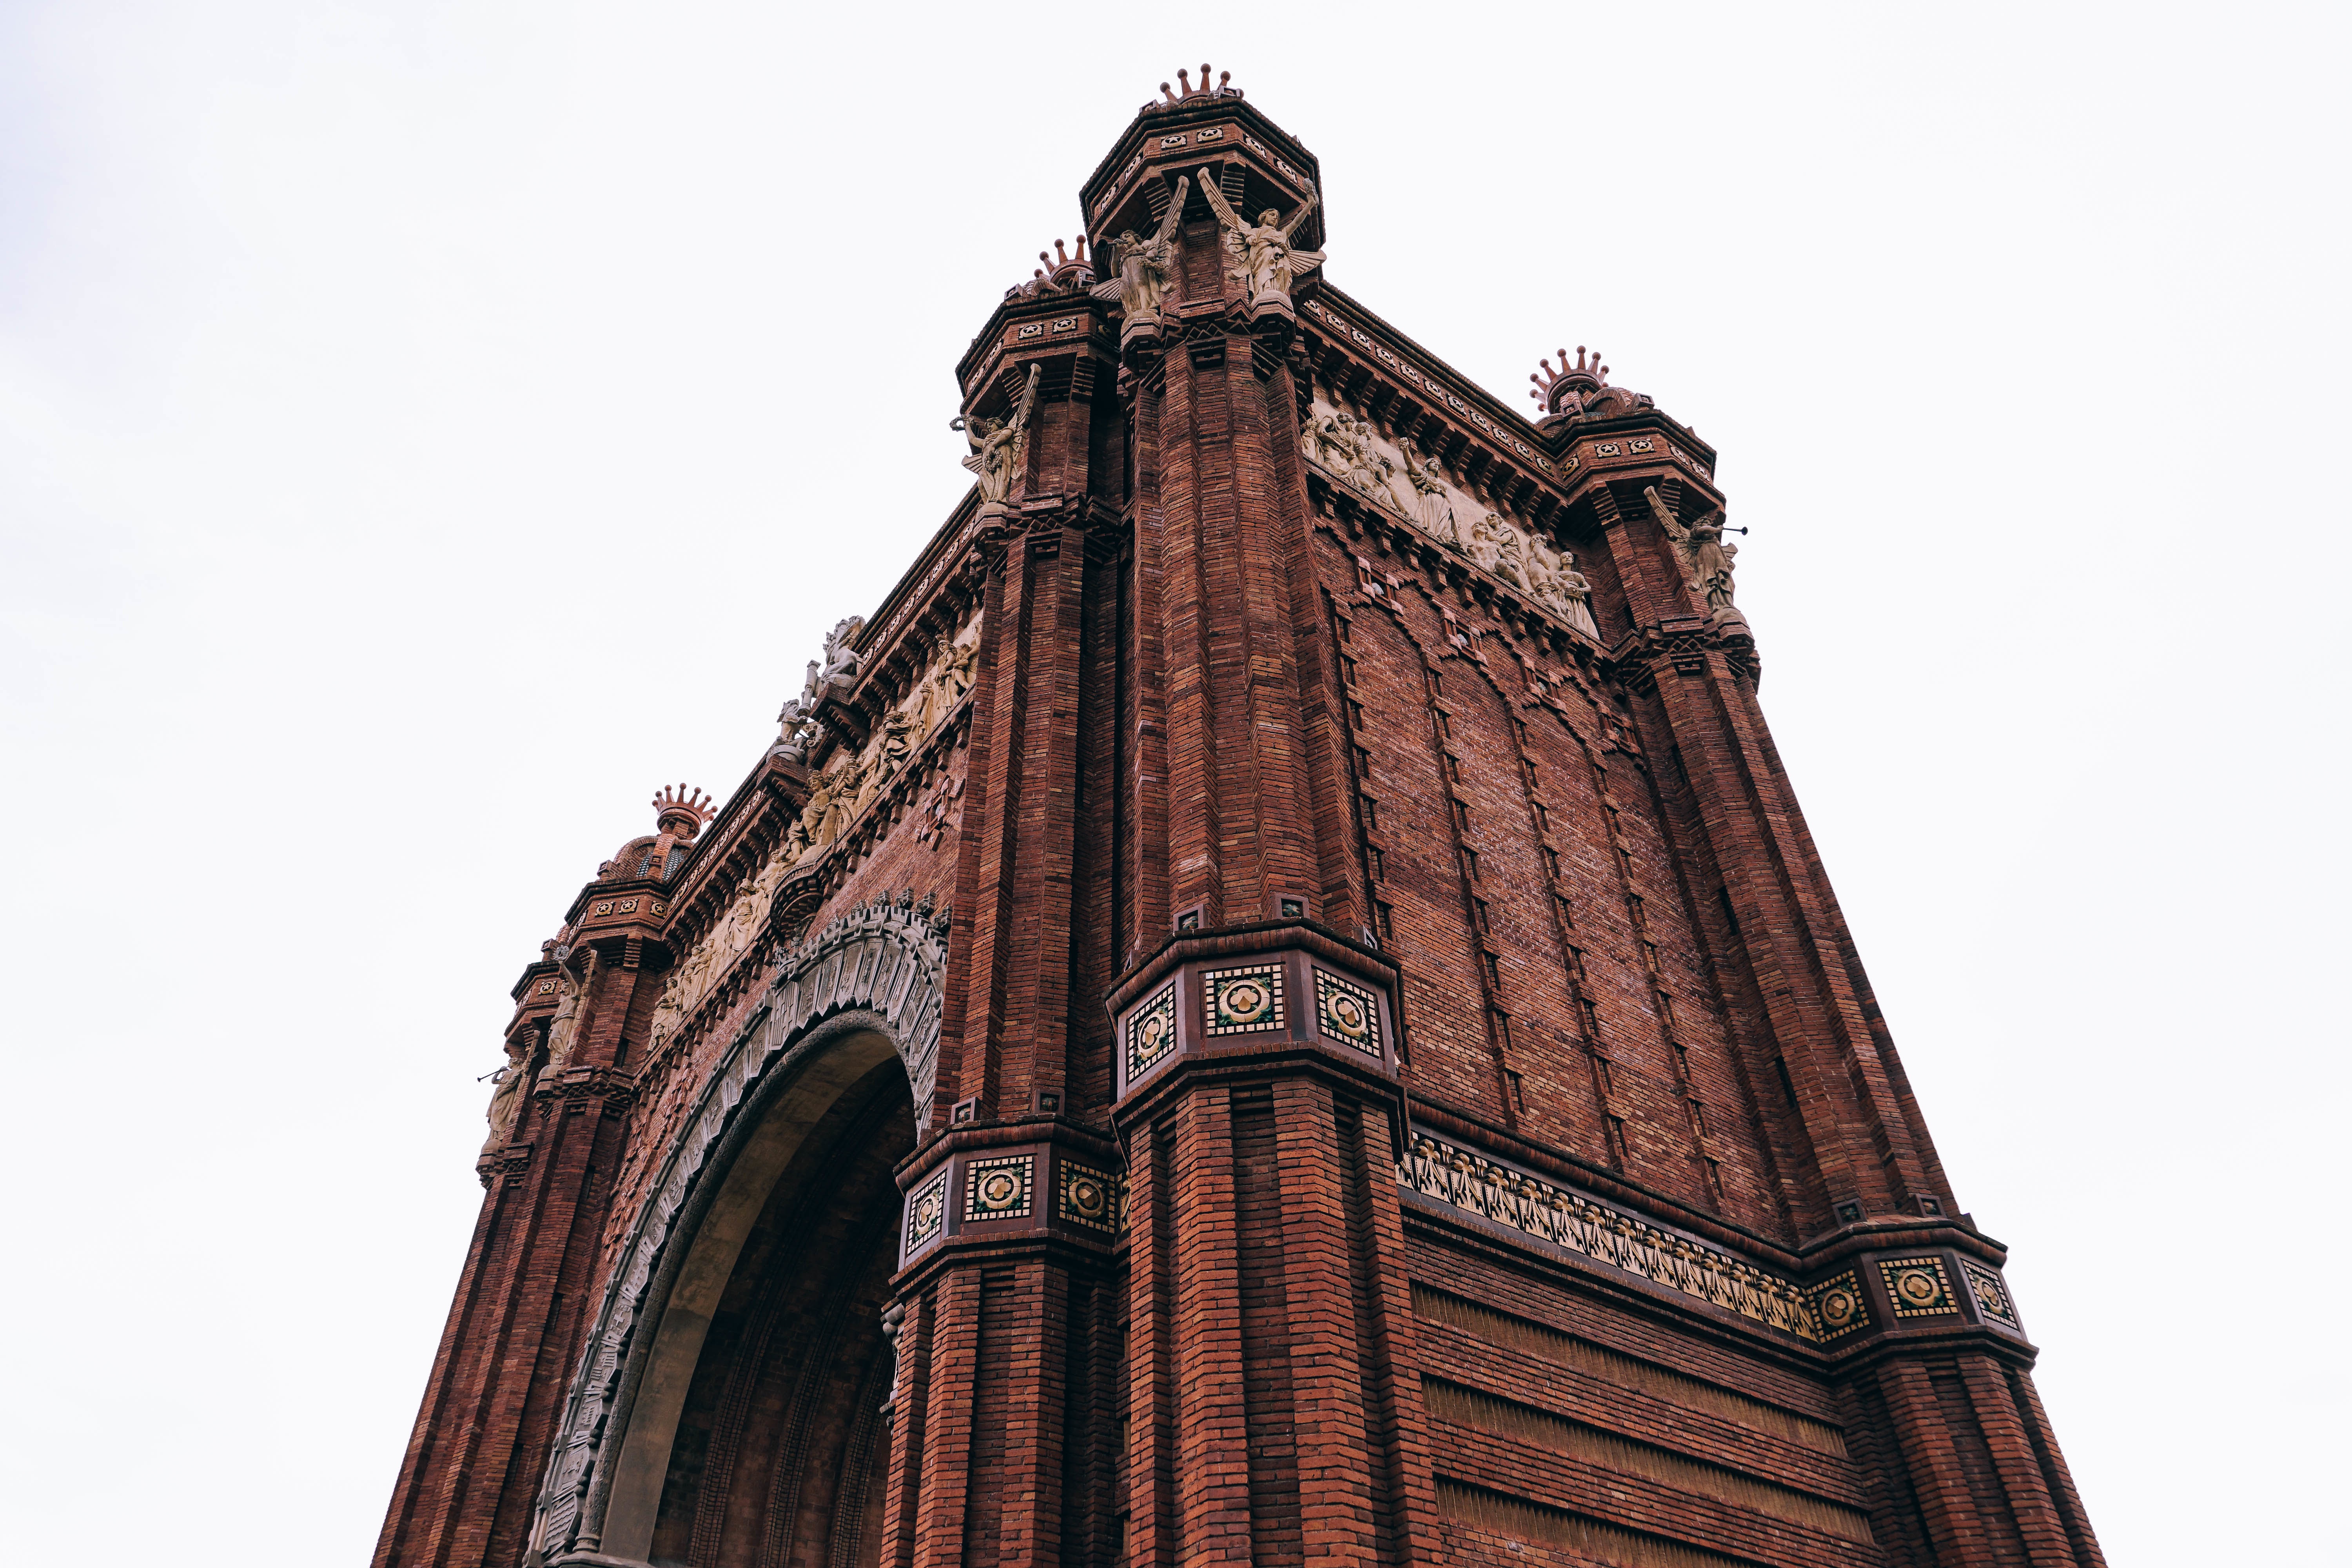
sky, building, tower, landmark, facade, church, cathedral, chapel, place of worship, bell tower, spire, steeple, symmetry, synagogue, basilica, gothic architecture